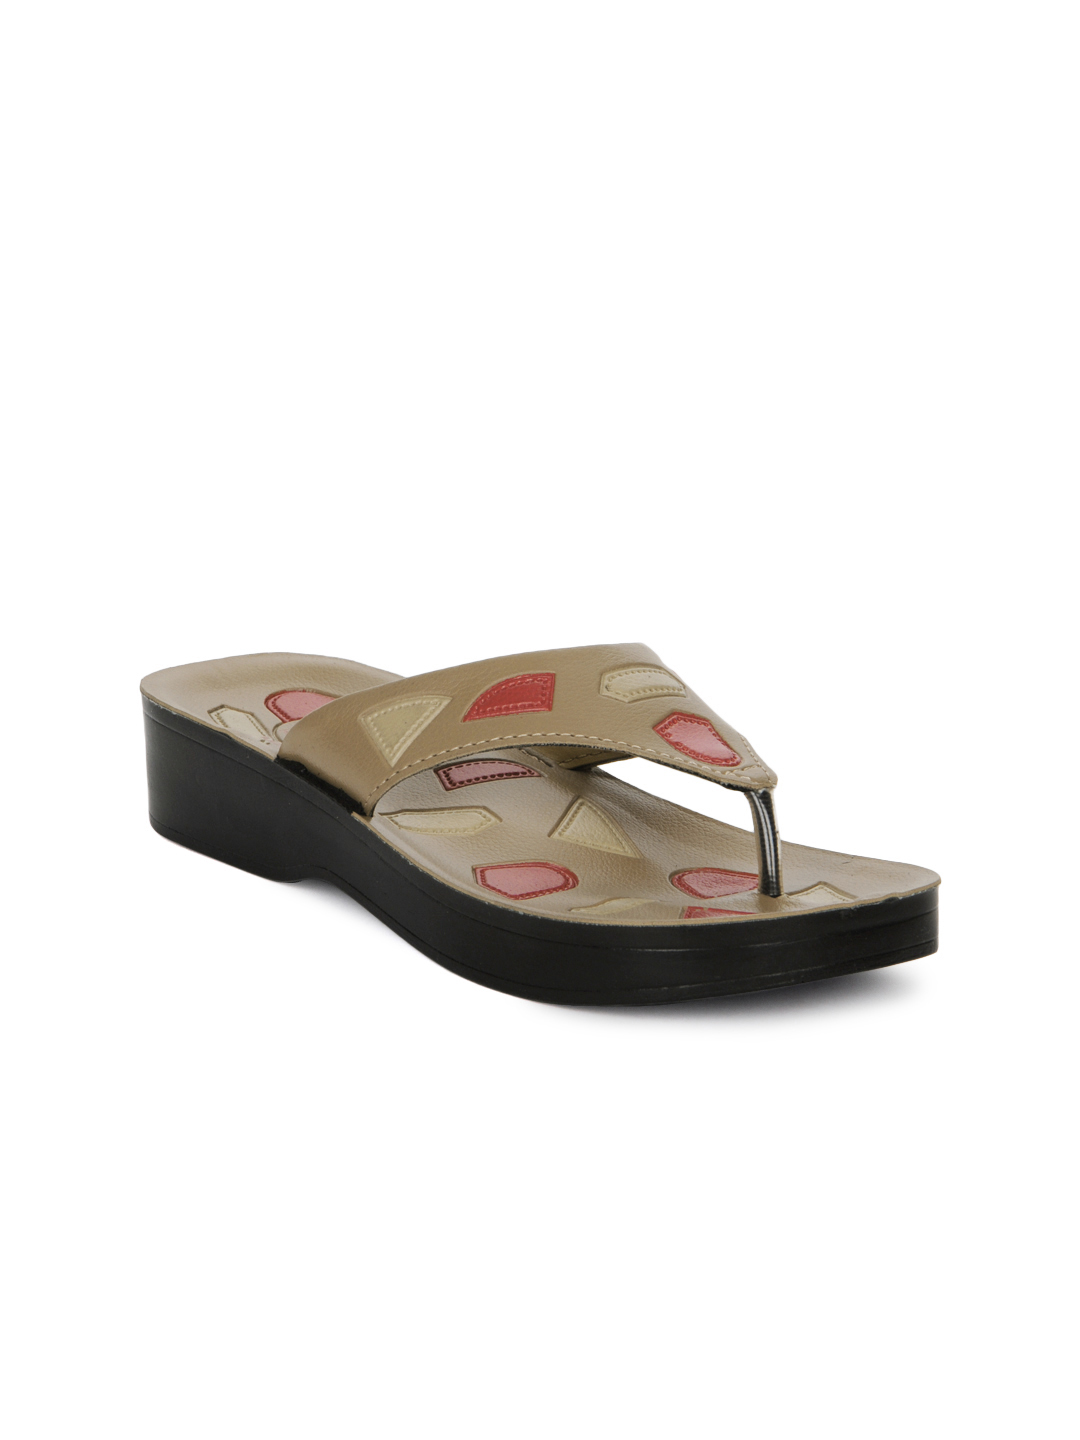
Tiptopp Women Brown Sandals
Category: Footwear / Shoes / Flats
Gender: Women
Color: Brown
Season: Summer 2012
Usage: Casual